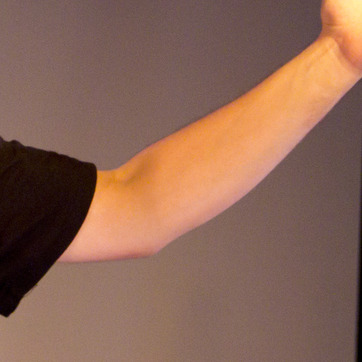
Material: skin